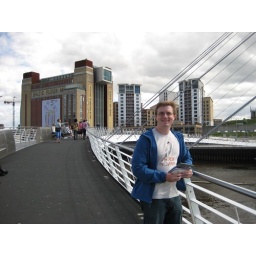
This crazy pedestrian bridge in Newcastle tilts to let boats through.